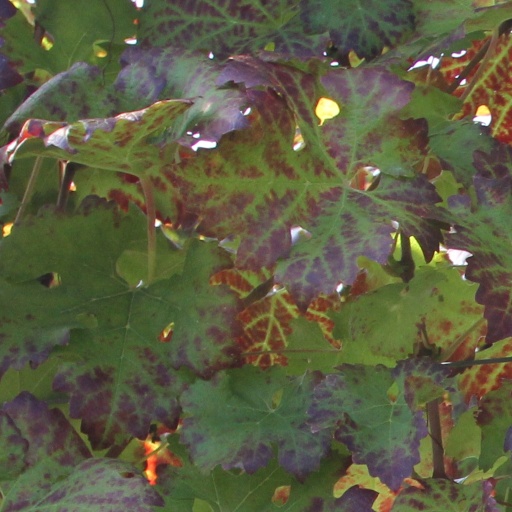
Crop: grape